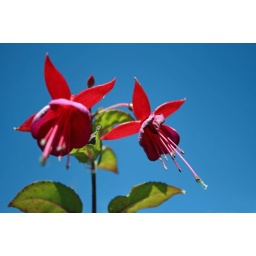
An amazing clear sky between the rain clouds in rainy England.